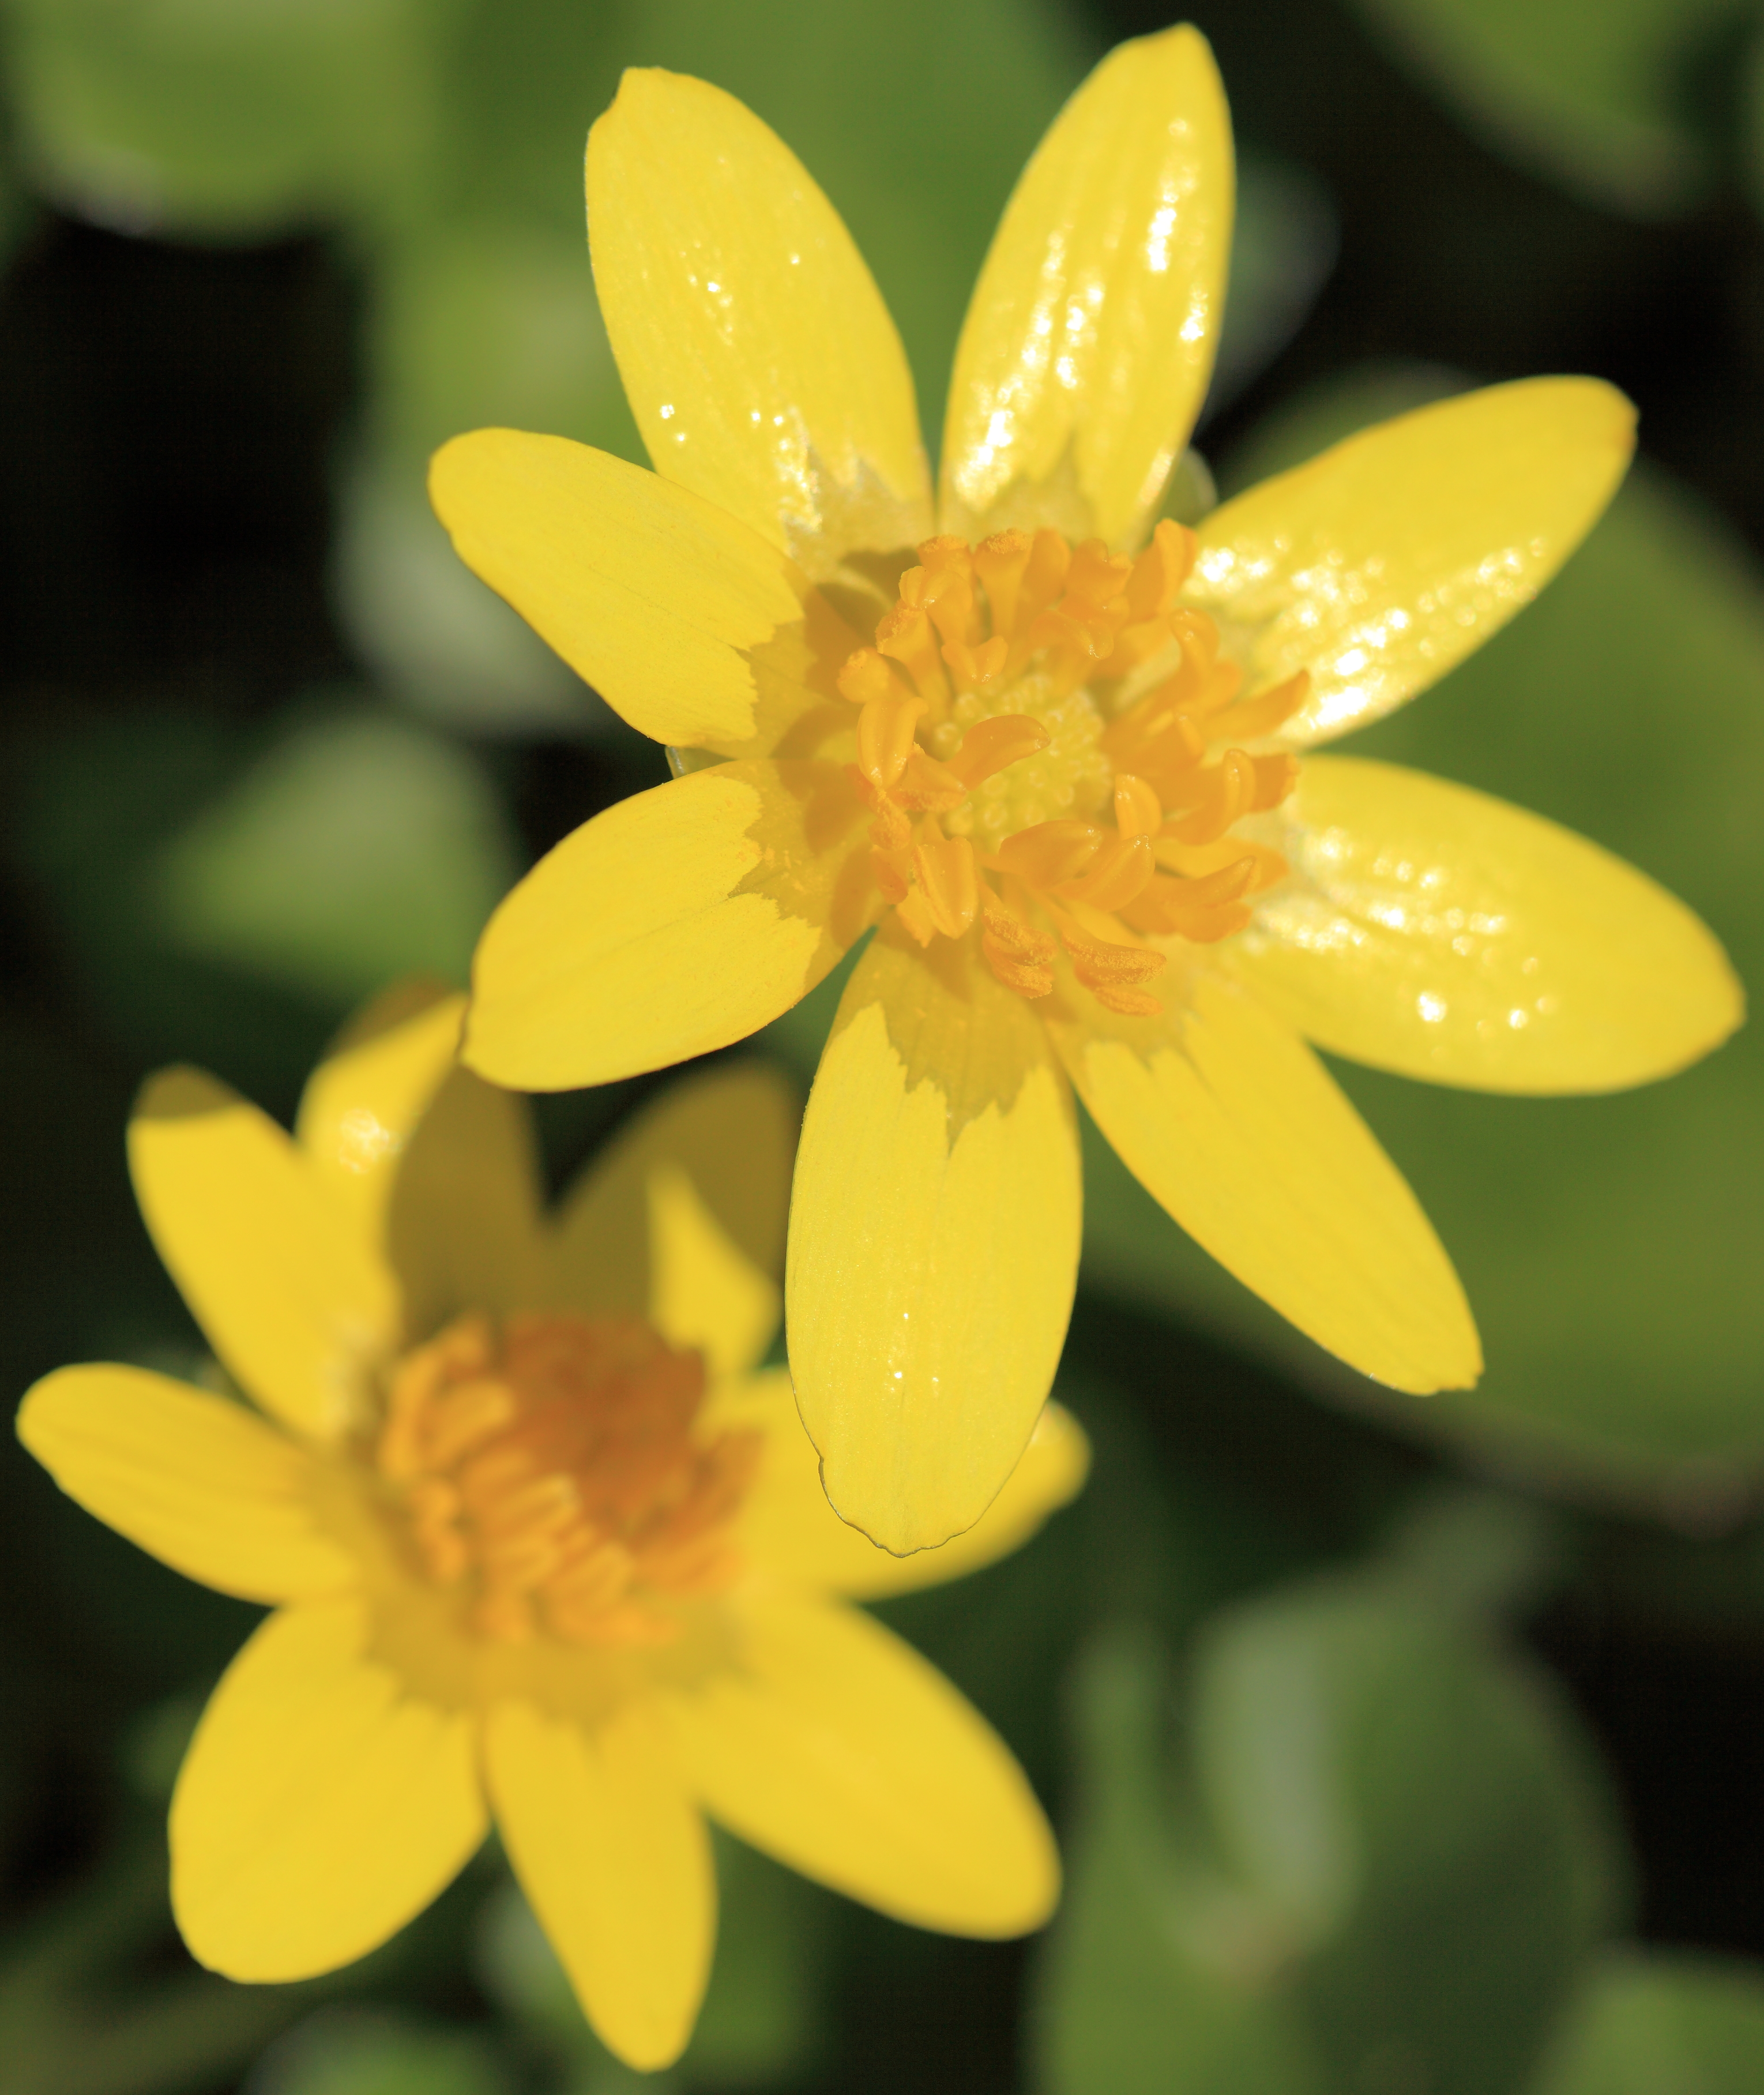
nature, blossom, plant, photography, flower, petal, green, high, botany, yellow, flora, wildflower, close up, 5d, hires, markii, nectar, hi, res, resolution, saitama, kawaguchi, lessercelandine, ranunculus, ficaria, taxonomybinomial, ranunculusficaria, macro photography, flowering plant, daisy family, plant stem, land plant